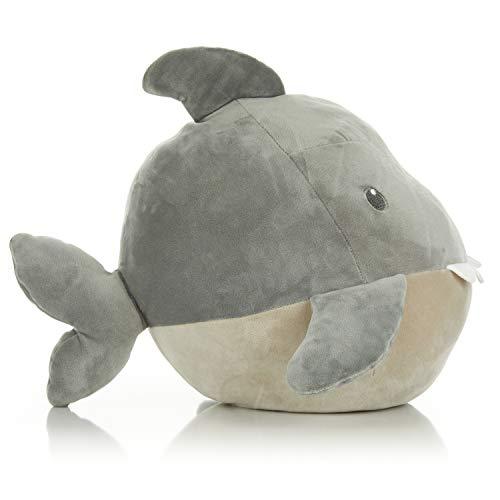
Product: Cuddle Pal - Round Large Shark - Shadow - Stuffed Animal Plush 11.5"
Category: Toys & Games | Stuffed Animals & Plush Toys
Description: DEPENDABLE FRIEND: This plush is a comforting pal and perfect for get well wishes, birthdays, and more It is a huggable travel friend for kids on road trips and airplanes, or a cute bedroom decoration.
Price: $17.70
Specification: ProductDimensions:12.5x8x4inches|ItemWeight:15.5ounces|ShippingWeight:15.5ounces(Viewshippingratesandpolicies)|ASIN:B079XCFB7D|Itemmodelnumber:90837|Manufacturerrecommendedage:0-3years